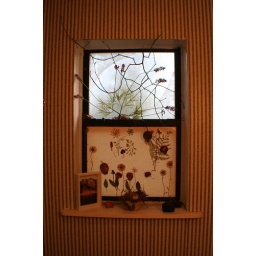
Bathroom window in the nun's house where we stayed.